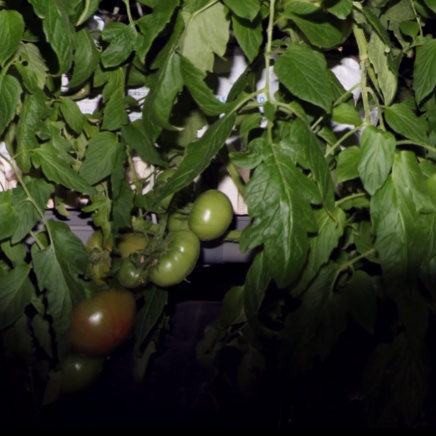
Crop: tomato